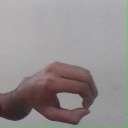
अक्षर: औ